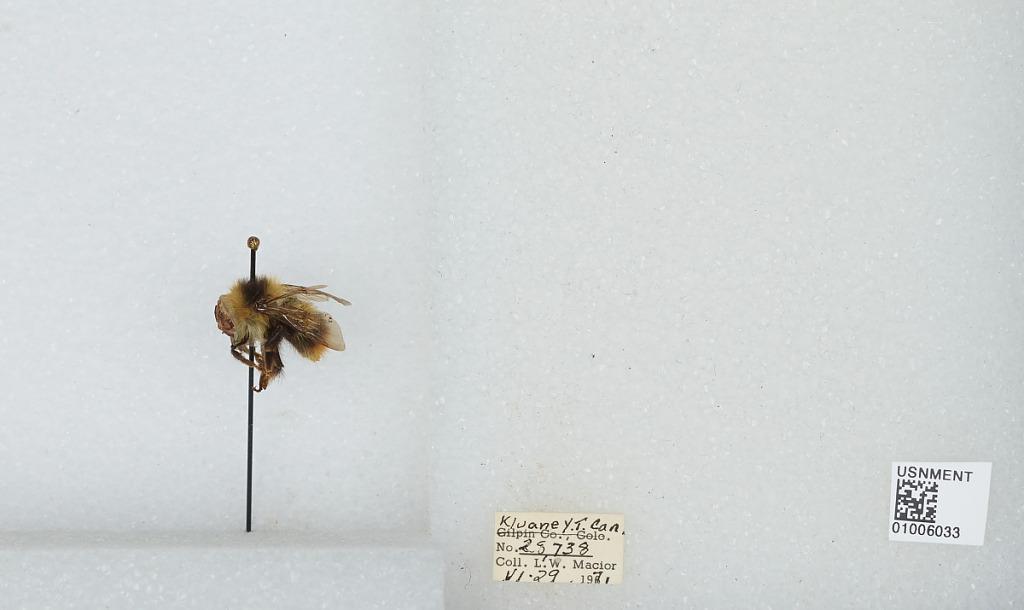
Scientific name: Bombus (Pyrobombus) frigidus Smith
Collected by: L. Macior
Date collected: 1971-6-29
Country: Canada
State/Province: Yukon Territory
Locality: Kluane
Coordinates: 60.75, -139.5